Sian Gibson

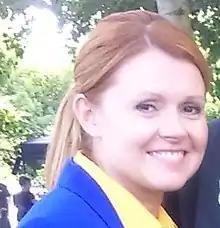
Gibson on the set of "Murder on the Blackpool Express" in 2017

Sian Gibson (née Foulkes; born 1976) is a Welsh comedy actress and television writer. She has collaborated with Peter Kay, including starring in and co-writing the comedy series "Peter Kay's Car Share", for which she won the 2016 BAFTA TV Award for Best Scripted Comedy and the National Television Award for Best Comedy.